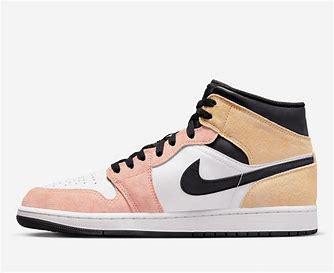
Brand: Jordan
Model: kg Air Jordan 1 Mid